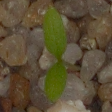
Label: common_chickweed